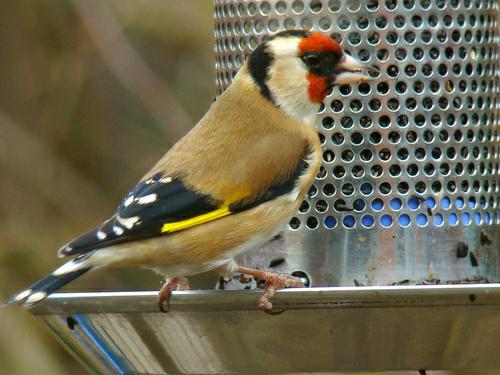
A photo of a european goldfinch